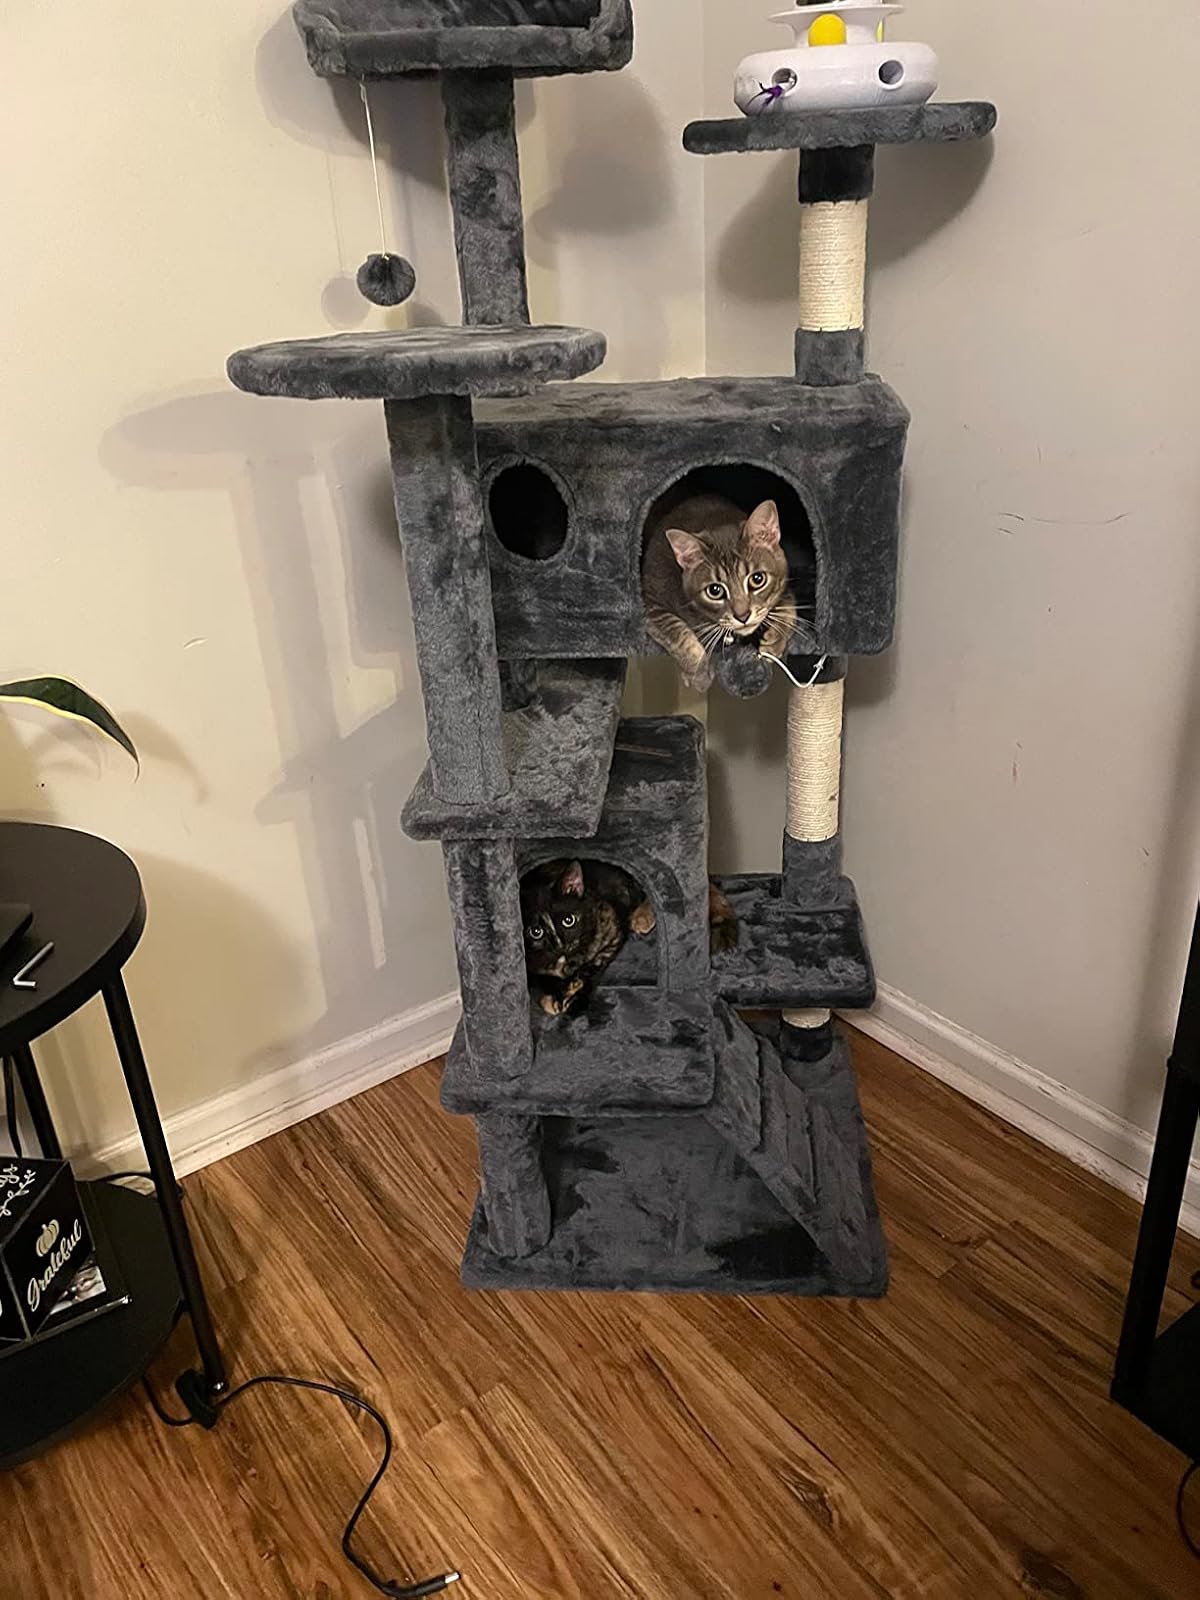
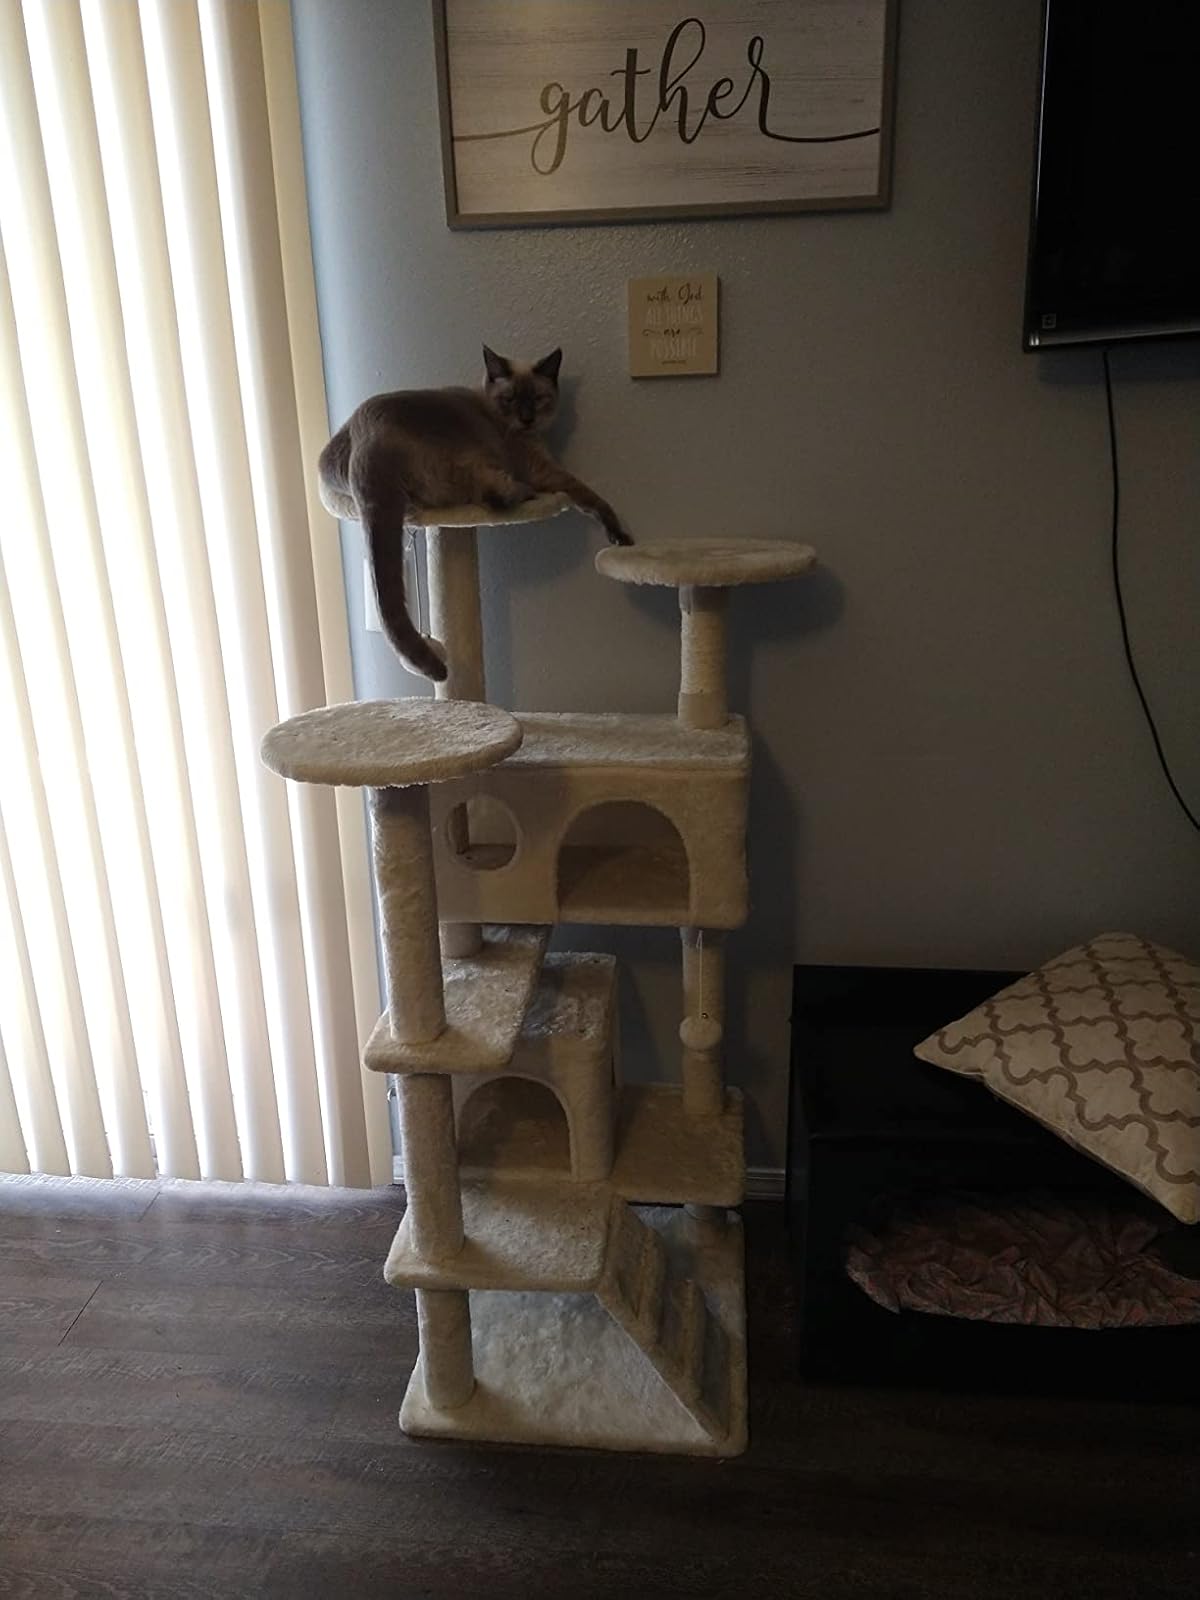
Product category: items_cat tree
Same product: no